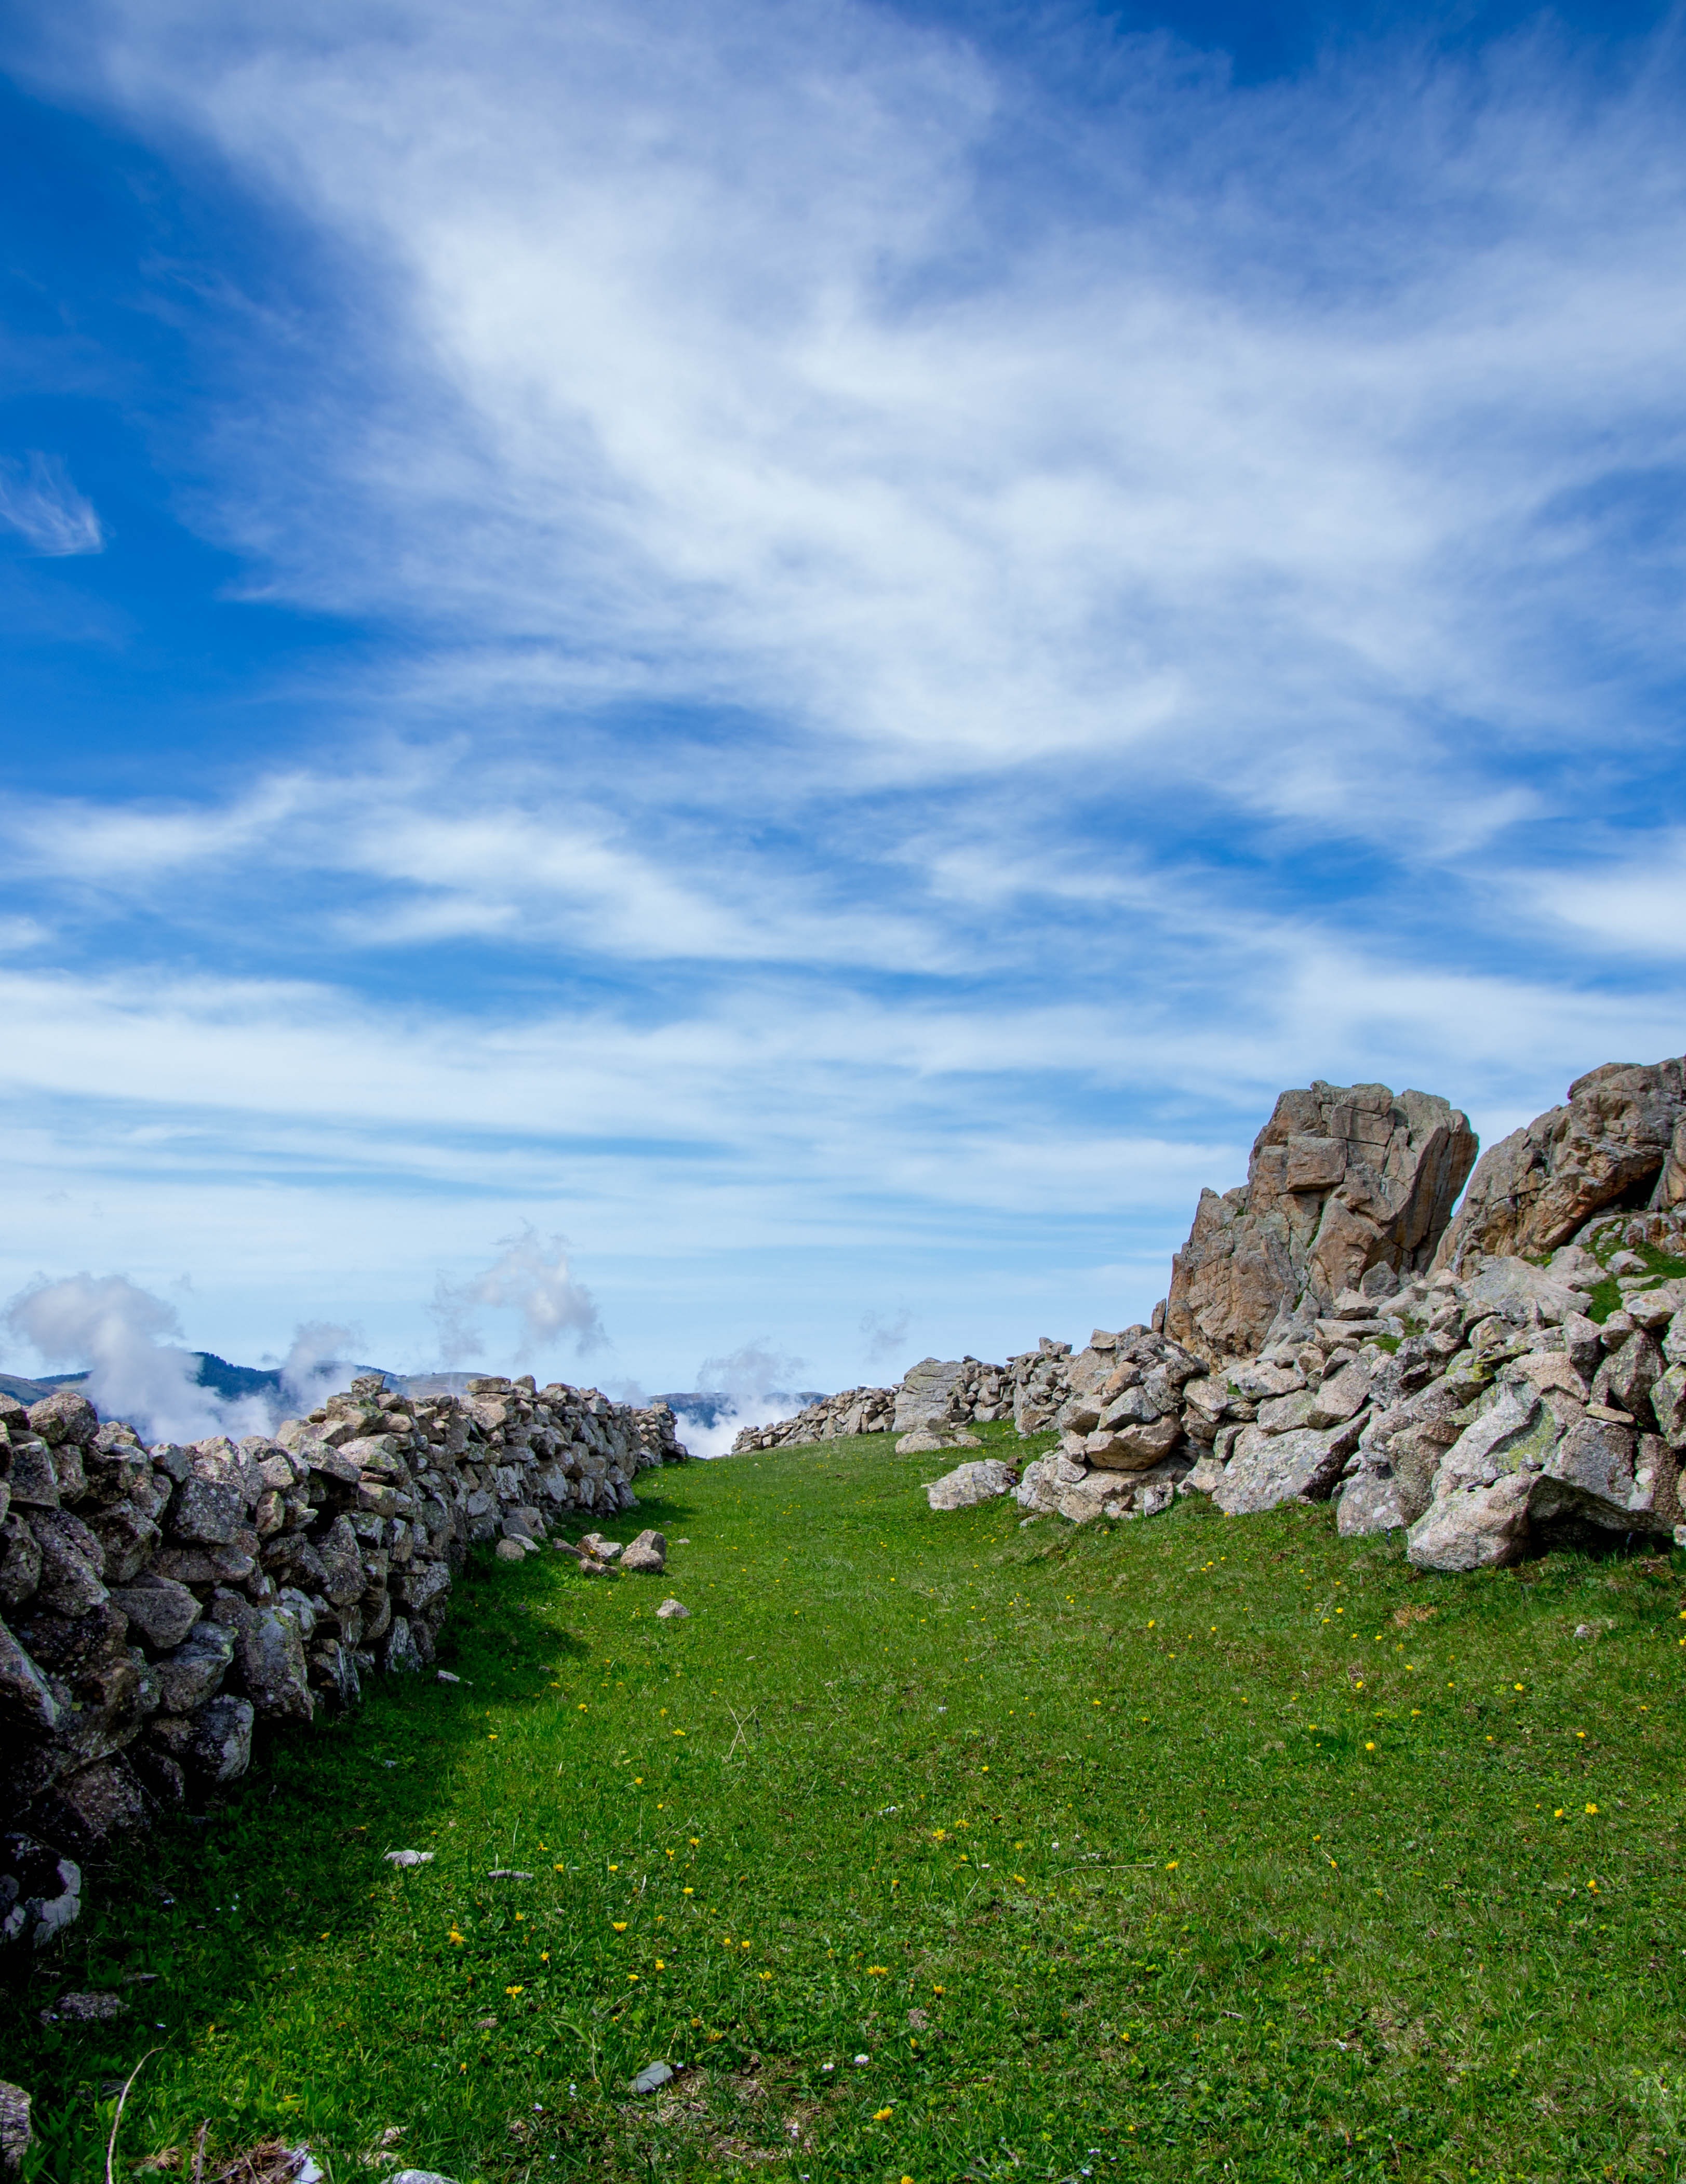
sky, blue, rock, cloud, green, grass, wall, stone wall, daytime, grassland, spring, tree, sea, landscape, cumulus, fell, meadow, pasture, summer, vacation, rural area, horizon, ancient history, hill, mountain, coast, meteorological phenomenon, ruins, lawn, boulder, ocean, formation, history, outcrop, tourism, bedrock, landscaping